Glen Village

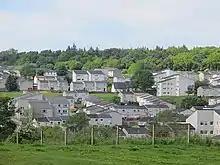
View of Hallglen housing from the south

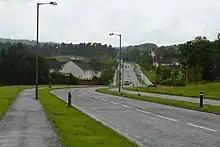
Looking west from Glen Village towards new housing at Lionthorn

To the west, the building of the Lionthorn private housing development in the early 21st century, which in turn adjoins the older Lochgreen neighbourhood, has created a near-continuous suburban chain between Glen Village and the southern part of Falkirk proper around Falkirk High Station, also with a population of around 3,000. Similarly, the open fields to the east of Hallglen almost connect with a cluster of newbuilds on the periphery of Redding, although historically the communities were apart.